Allan Patterson

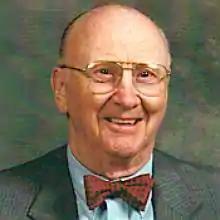
Allan Patterson Circa 1988

Reginald Allan Patterson (July 12, 1919 in Ottawa, Ontario - July 23, 2009 in Winnipeg, Manitoba) was a politician in the Canadian province of Manitoba. He was a member of the Legislative Assembly of Manitoba from 1988 to 1990, representing the northeast Winnipeg riding of Radisson for the Manitoba Liberal Party.